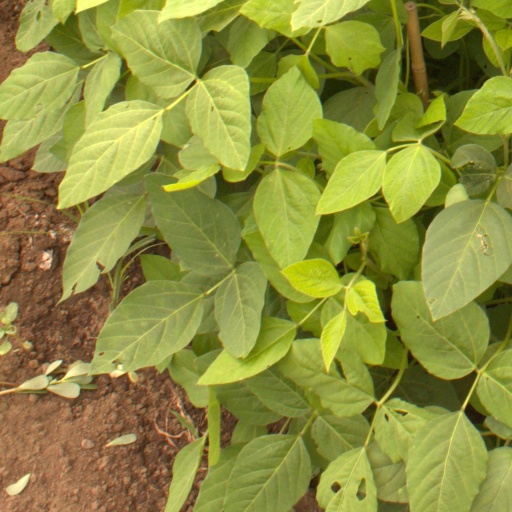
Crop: soybean